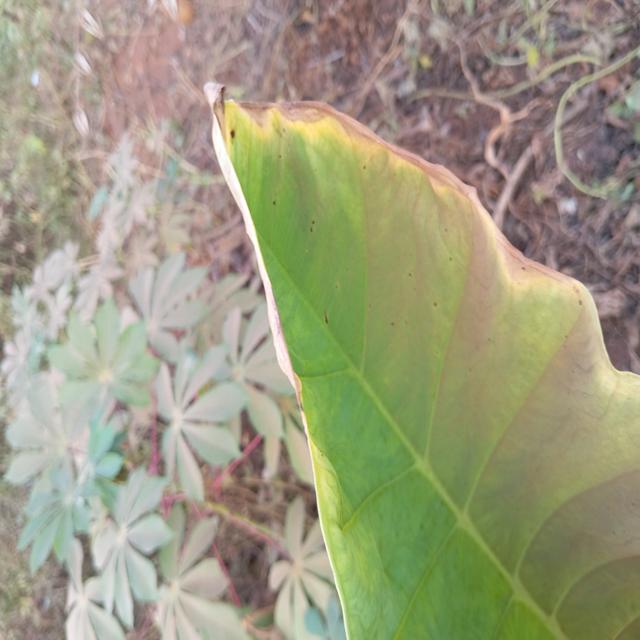
Label: Mid_Blight